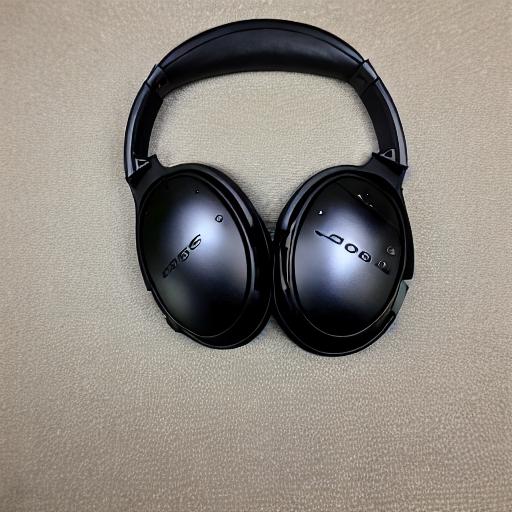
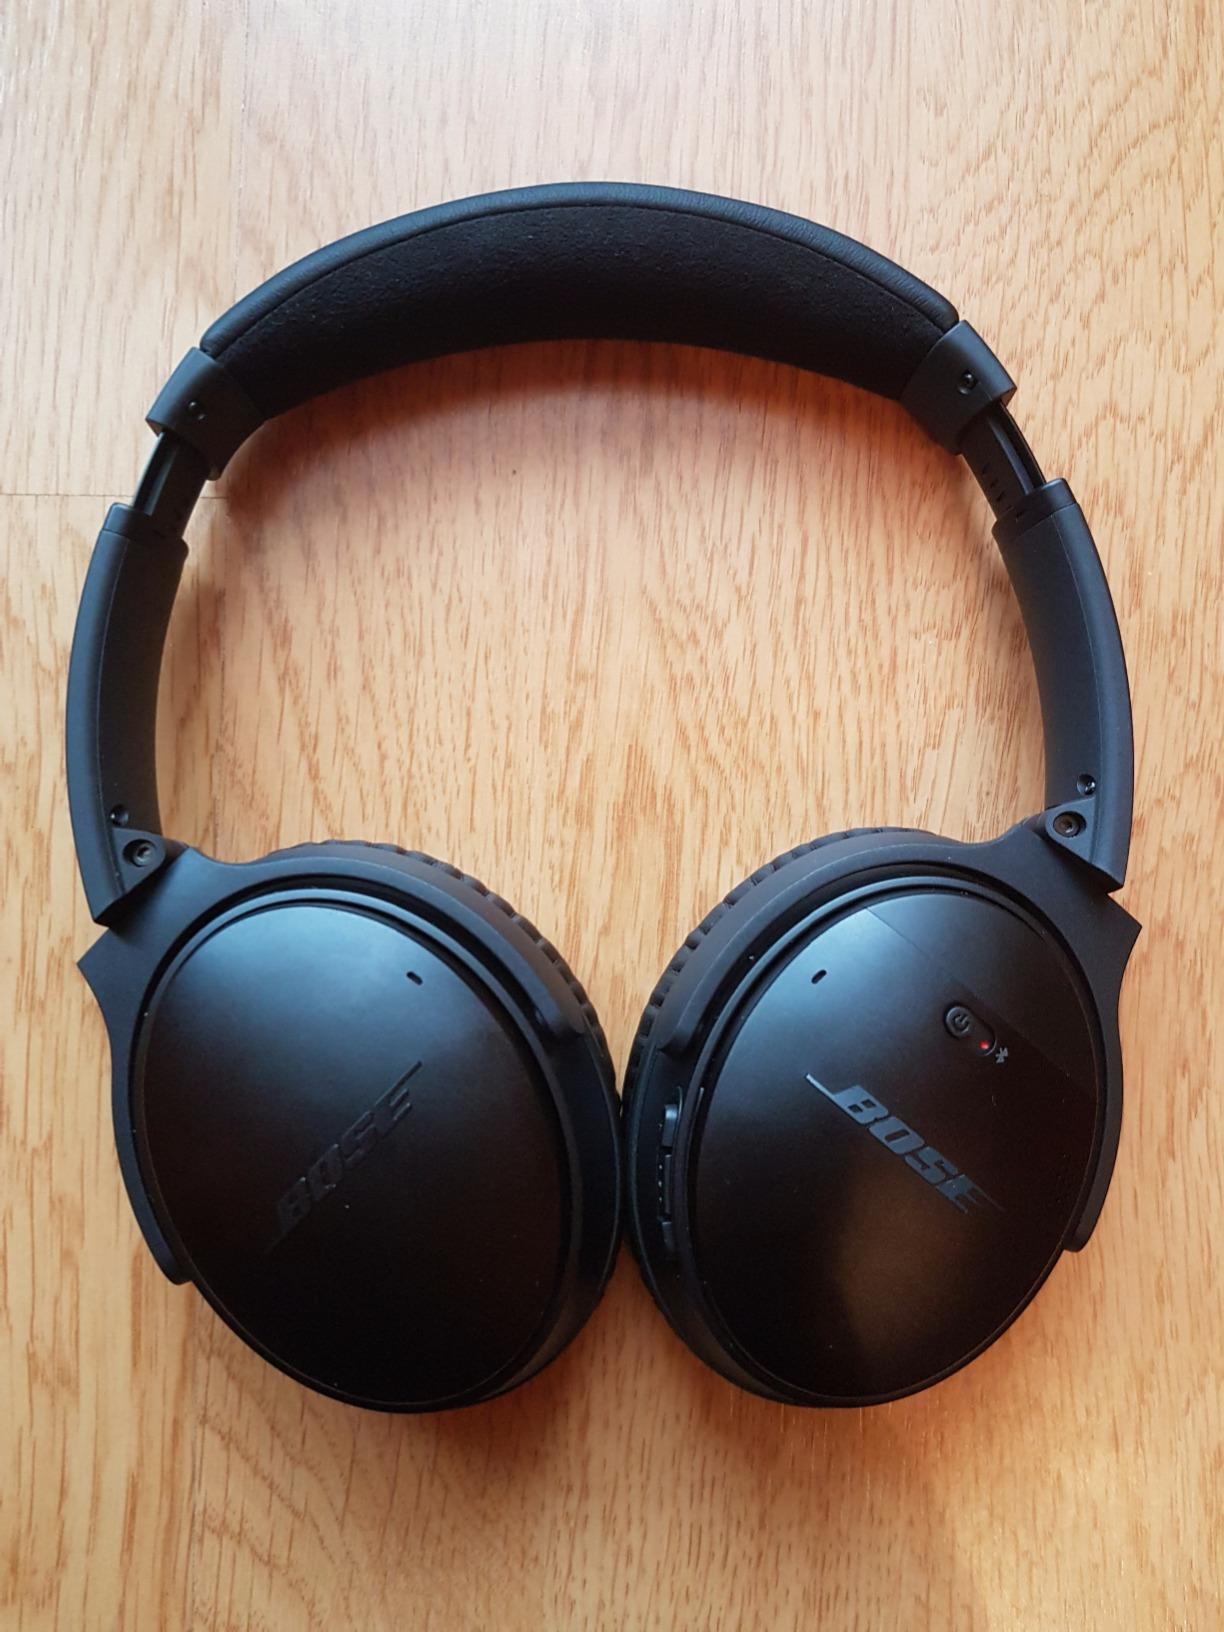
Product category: headphones
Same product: no